Sofosbuvir

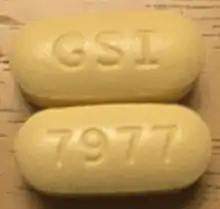
Sofosbuvir (Sovaldi) 400mg

In 2016, the American Association for the Study of Liver Diseases and the Infectious Diseases Society of America jointly published a recommendation for the management of hepatitis C. In this recommendation, sofosbuvir used in combination with other drugs is part of all first-line treatments for HCV genotypes 1, 2, 3, 4, 5, and 6, and is also part of some second-line treatments. Sofosbuvir in combination with velpatasvir is recommended for all genotypes with a cure rate greater than 90%, and close to 100% in most cases. The duration of treatment is typically 12 weeks.